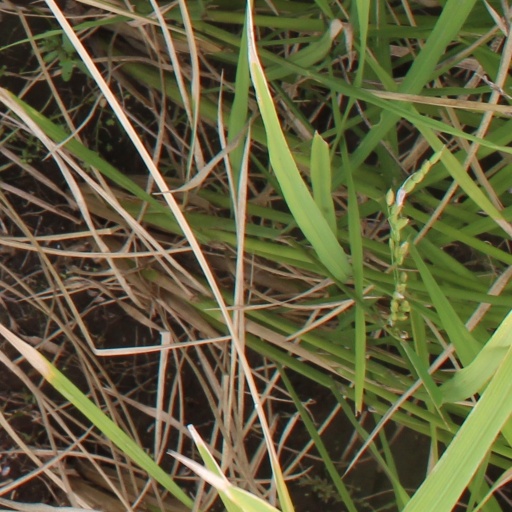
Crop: rice